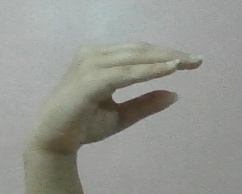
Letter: jeem